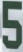
Number: 5